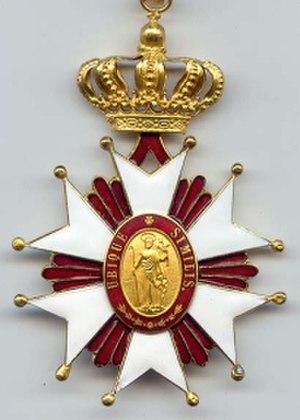
L'Ordre de Saint-Joseph est un ordre honorifique du grand-duché de Wurtzbourg puis du grand-duché de Toscane.